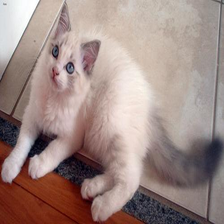
Species: cat
Breed: Ragdoll